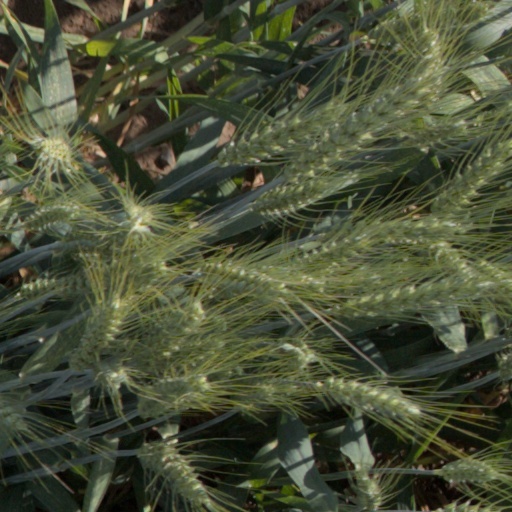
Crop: wheat